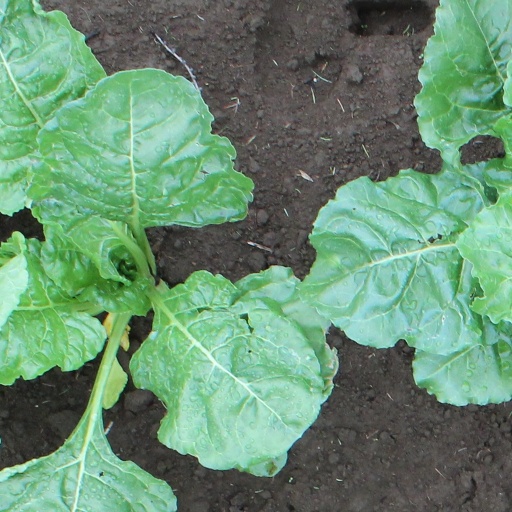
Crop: sugar beet